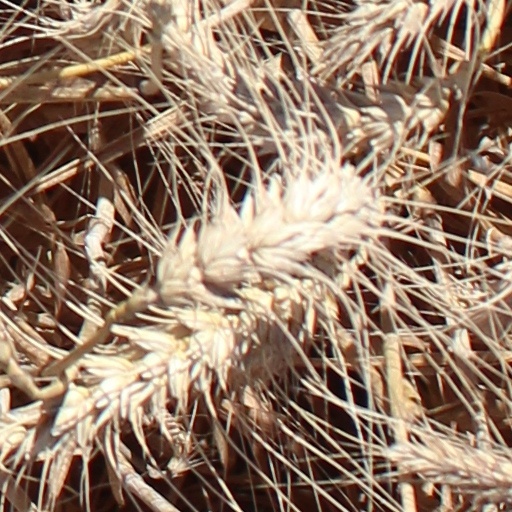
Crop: wheat